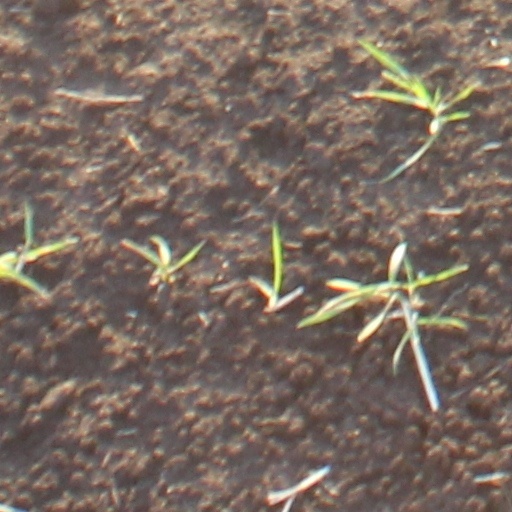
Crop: wheat